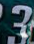
Number: 3